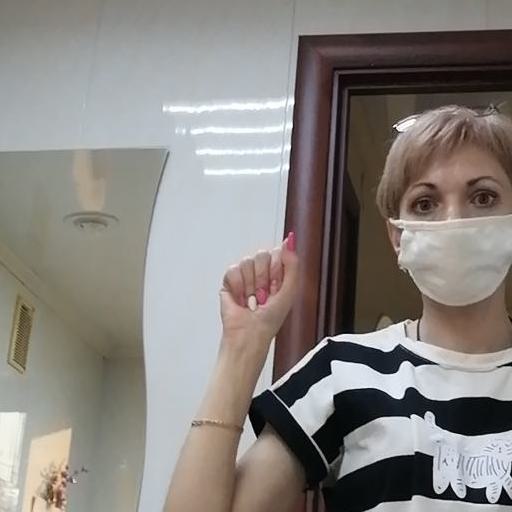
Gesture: fist